1994 Daytona 500

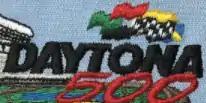
Logo for the 1994 Daytona 500.

The 1994 Daytona 500, the 36th running of the event, was held February 20 at Daytona International Speedway, in Daytona Beach, Florida. Loy Allen Jr., ARCA graduate and Winston Cup rookie, driving the No. 19 for TriStar Motorsports, won the pole. Speedweeks 1994 was marked by tragedy when two drivers, Neil Bonnett and Rodney Orr, were killed in separate practice accidents for this race. Sterling Marlin in the Morgan-McClure Motorsports No. 4 won the race, the first win of his NASCAR career.